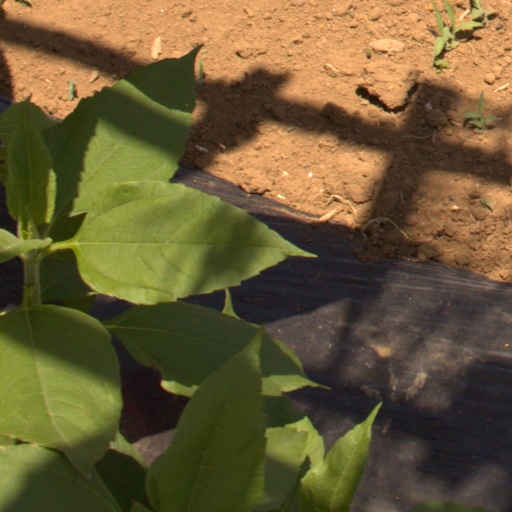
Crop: Jerusalem artichoke